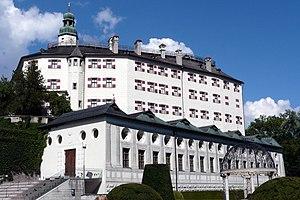
extérieur du chateau d'Ambras Emmanuel BRUNNER (manu25) aout 2008
Le château d'Ambras constitue un ensemble en style Renaissance et se situe au sud d'Innsbruck en Autriche.
Cette liste non exhaustive répertorie les principaux châteaux en Autriche classé par Land.